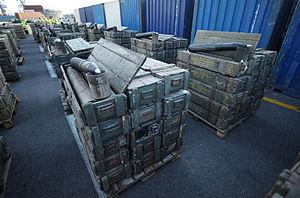
L'affaire Francop, ou opération Quatre Espèces, est une operation en haute mer, survenu le 4 novembre 2009, au cours duquel l'armée israélienne saisit le cargo MV Francop dans l'est de la Méditerranée et de sa cargaison de centaines de tonnes d'armes, en provenance de la République islamique d'Iran et à destination du Hezbollah.